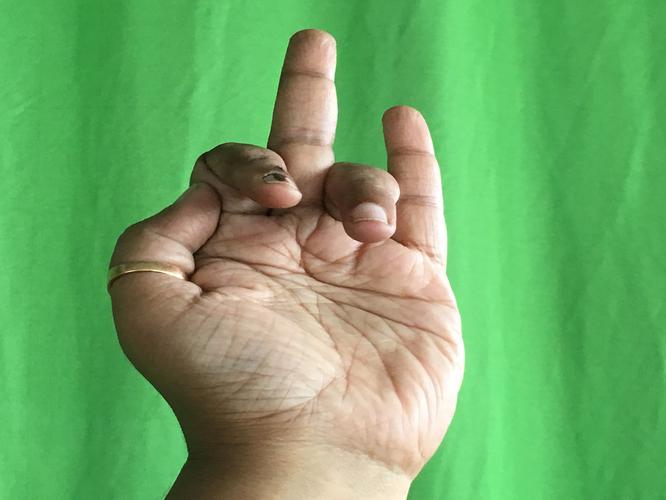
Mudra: Shukatundam
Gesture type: single_hand